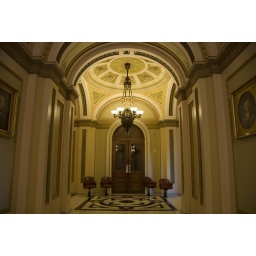
A view of the North door to the House floor in the Capitol.